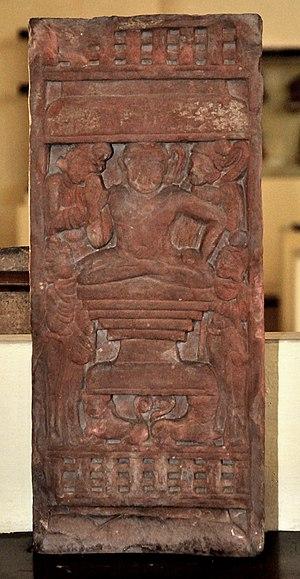
L'art Kushan, l'art de l'empire Kushan dans le nord de l'Inde, a prospéré entre le Iᵉʳ et le IVᵉ siècle de notre ère. Il mélangeait les traditions de l'art gréco-bouddhiste du Gandhara, influencé par les canons artistiques hellénistiques, et l' art plus indien de Mathura. L'art kushan suit l'art hellénistique du royaume gréco-bactrien ainsi que l'art indo-grec qui avait prospéré entre le IIIᵉ siècle avant notre ère et le Iᵉʳ siècle de notre ère en Bactriane et dans le nord-ouest de l'Inde. Avant d'envahir le nord et le centre de l'Inde et de s'établir en tant qu'empire à part entière, les Kushan avaient migré du nord-ouest de la Chine et occupé pendant plus d'un siècle ces terres hellénistiques d'Asie centrale, où l'on pense qu'ils ont assimilé les restes des populations grecques, la culture grecque et l'art grec, ainsi que les langues et les écritures qu'ils utilisaient dans leurs pièces et inscriptions: le grec et le bactrien, qu'ils utilisaient avec le brahmi indien.